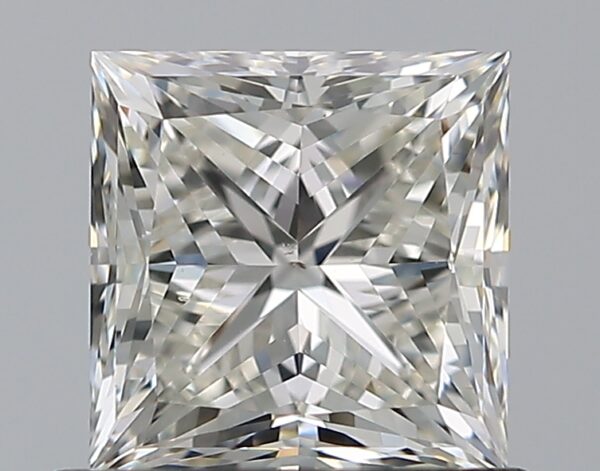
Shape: princess
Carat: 0.91
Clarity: SI1
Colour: J
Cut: EX
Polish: EX
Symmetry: VG
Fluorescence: M
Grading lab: GIA
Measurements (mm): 5.18 x 5.12 x 3.77